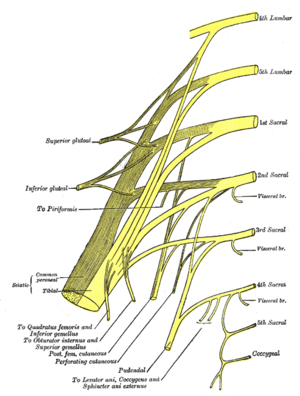
Le plexus coccygien en anatomie humaine est un plexus nerveux purement sensitif de la région pelvienne.